Iambadoule

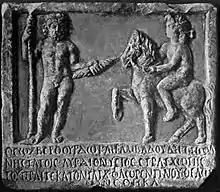
Photo of an epigraphic dedication to Zberthourdos and Iambadoule.

Iambadoule is a Thracian goddess, epigraphically testified together with the Thracian god Zberthourdos (Sbelsurdos).